Vermilion Bird

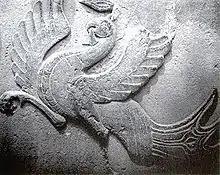
The Vermilion Bird on the gates of a Han dynasty mausoleum complex

The Vermilion Bird is elegant and noble in both appearance and behavior, with feathers in many different hues of vermilion. It is very selective about what it eats and where it perches.